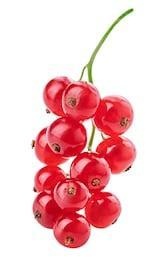
Label: redcurrant